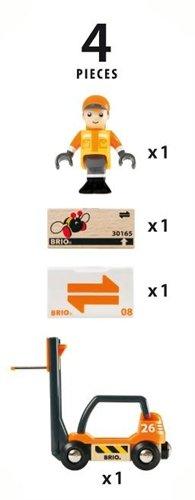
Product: BRIO World - 33573 Fork Lift | 4 Piece Toy Train Accessory for Kids Ages 3 and Up
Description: Compatibility - As your child develops, so can their railway play as the Fork Lift is compatible with all other BRIO railway toys.
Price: $14.99
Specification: ProductDimensions:4.5x1.5x4inches|ItemWeight:0.16ounces|ShippingWeight:4.8ounces(Viewshippingratesandpolicies)|DomesticShipping:ItemcanbeshippedwithinU.S.|InternationalShipping:ThisitemcanbeshippedtoselectcountriesoutsideoftheU.S.LearnMore|ASIN:B007IGRWFA|Itemmodelnumber:33573|Manufacturerrecommendedage:36months-10years